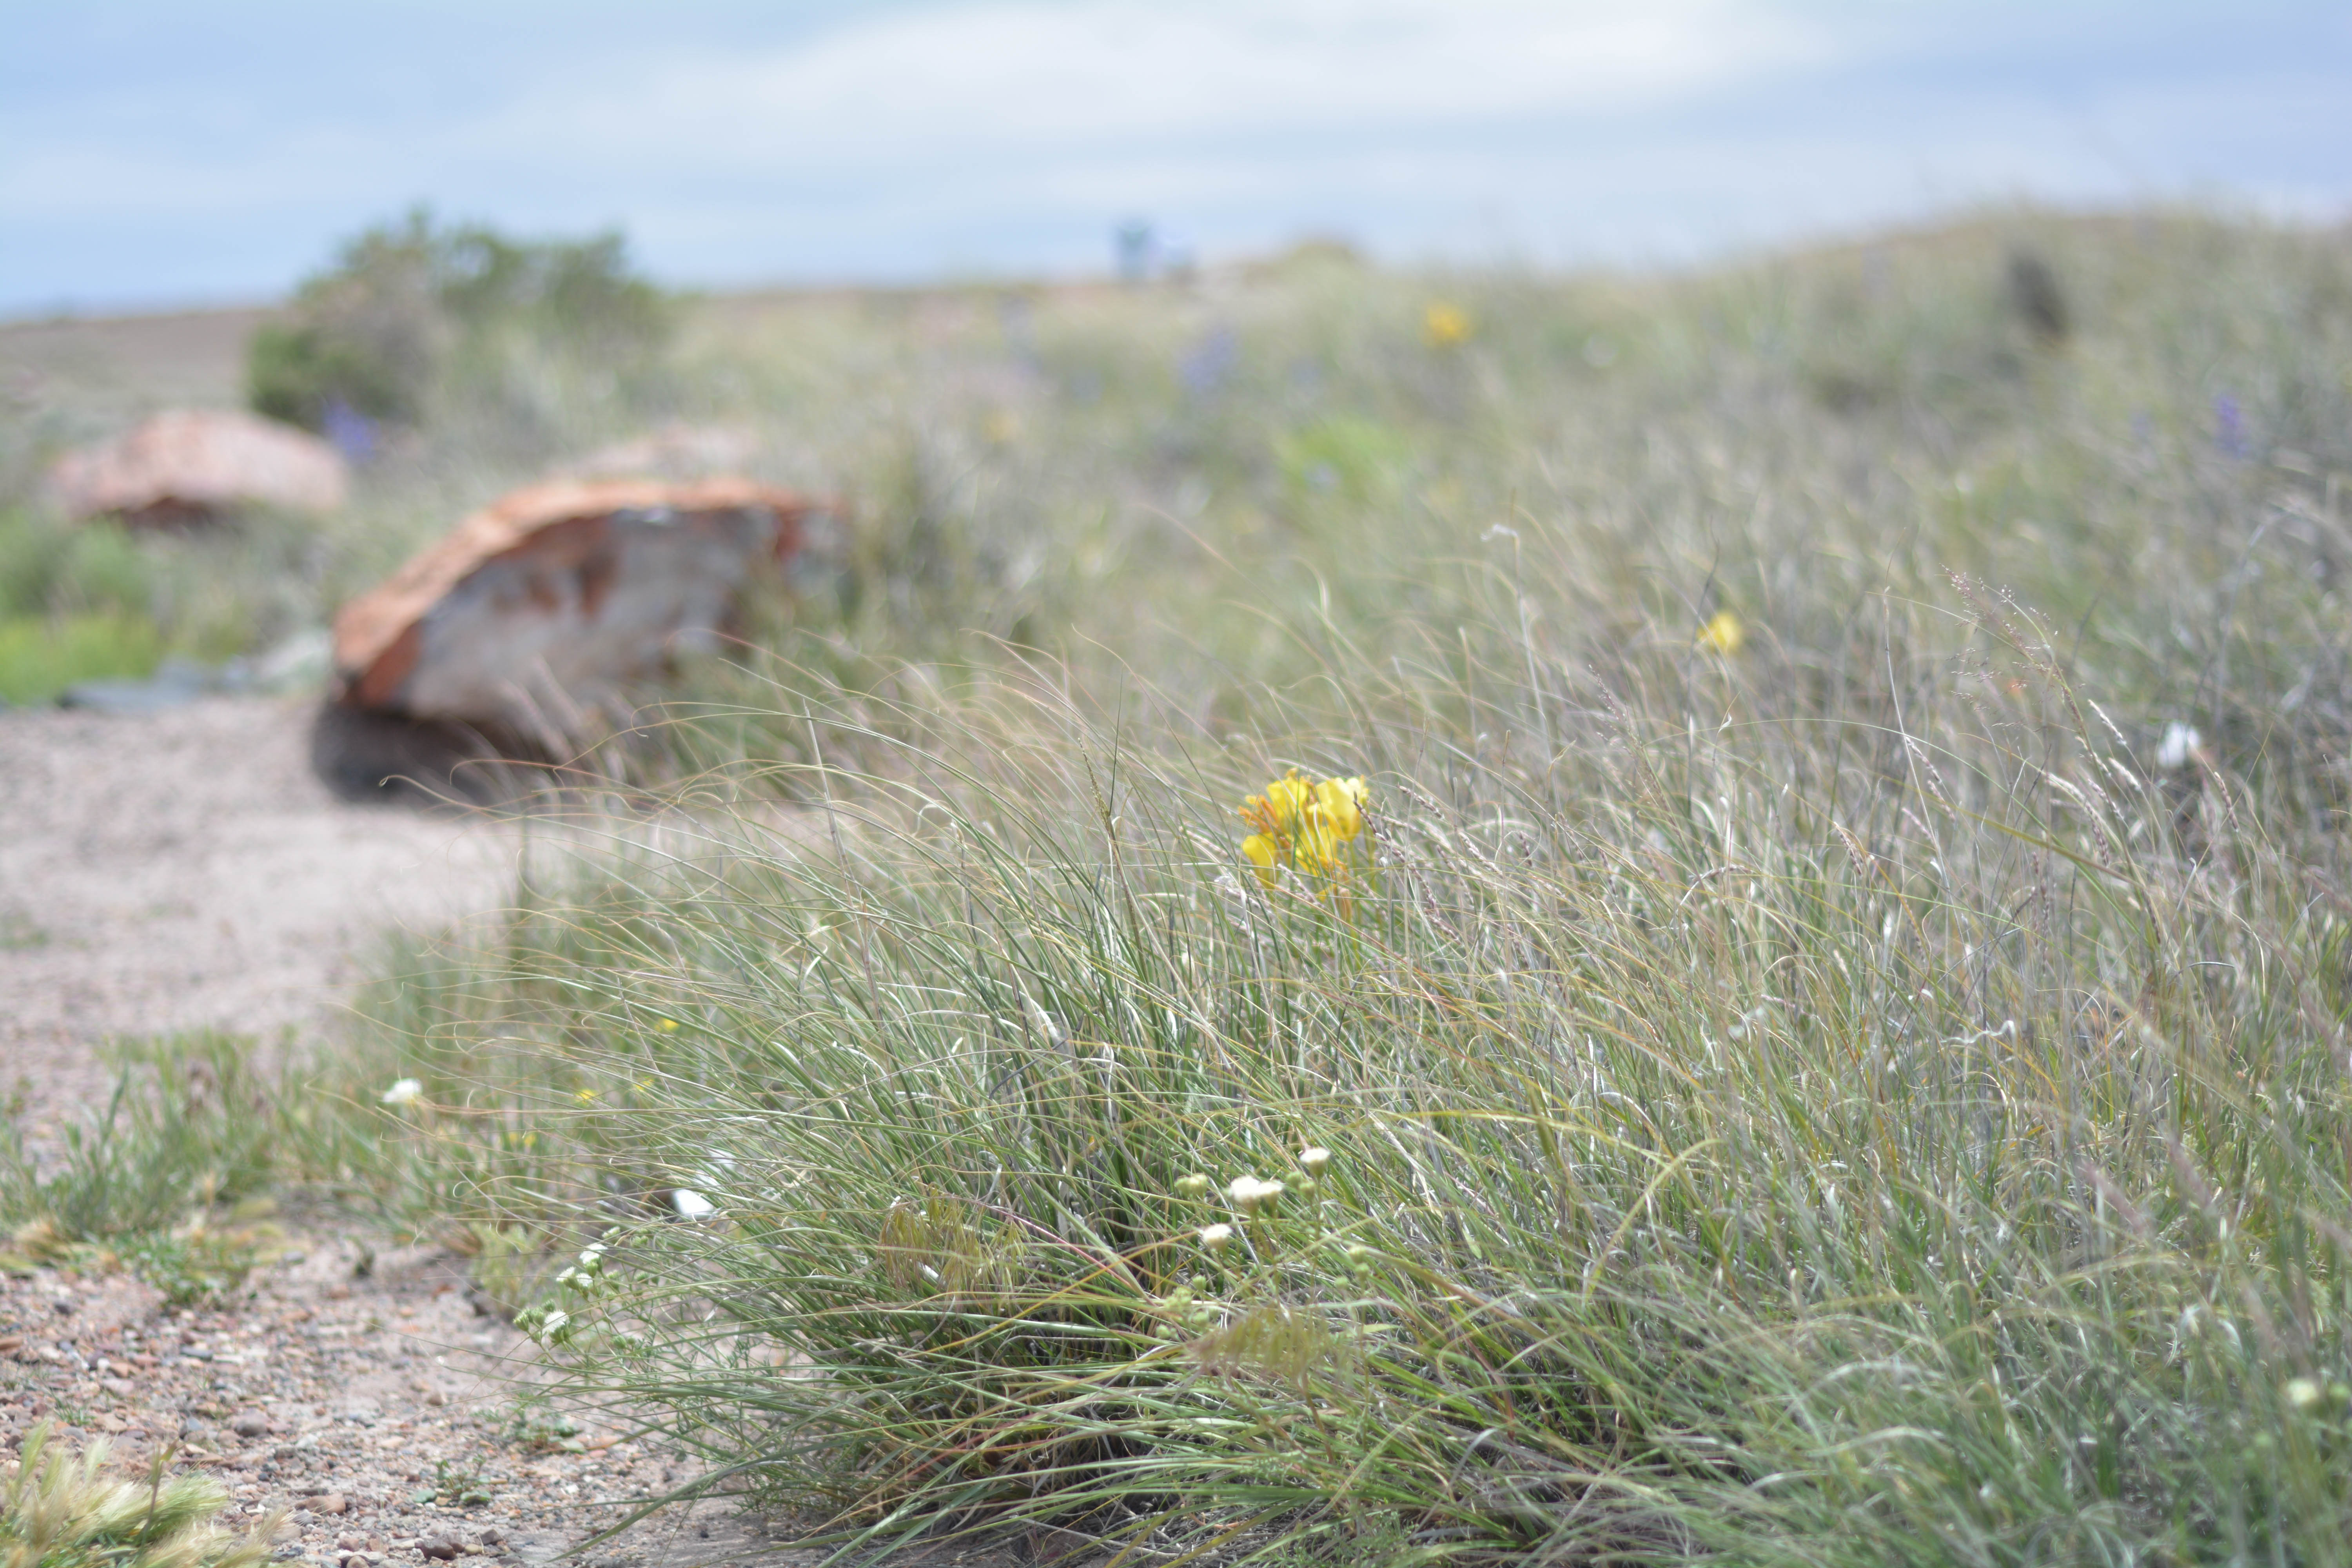
nature, grass, rock, plant, lawn, meadow, prairie, flower, wildlife, flora, fauna, grassland, wetland, marccooper, painteddesert, petrifiedforest, route66, holbrook, arizonalandscape, habitat, ecosystem, grass family